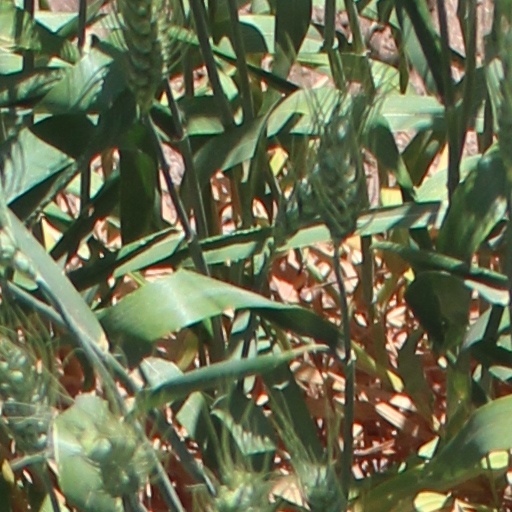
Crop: wheat